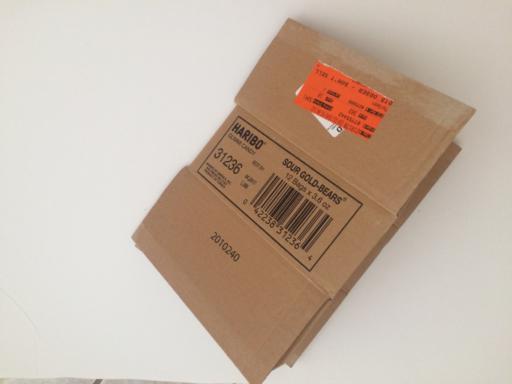
Label: cardboard